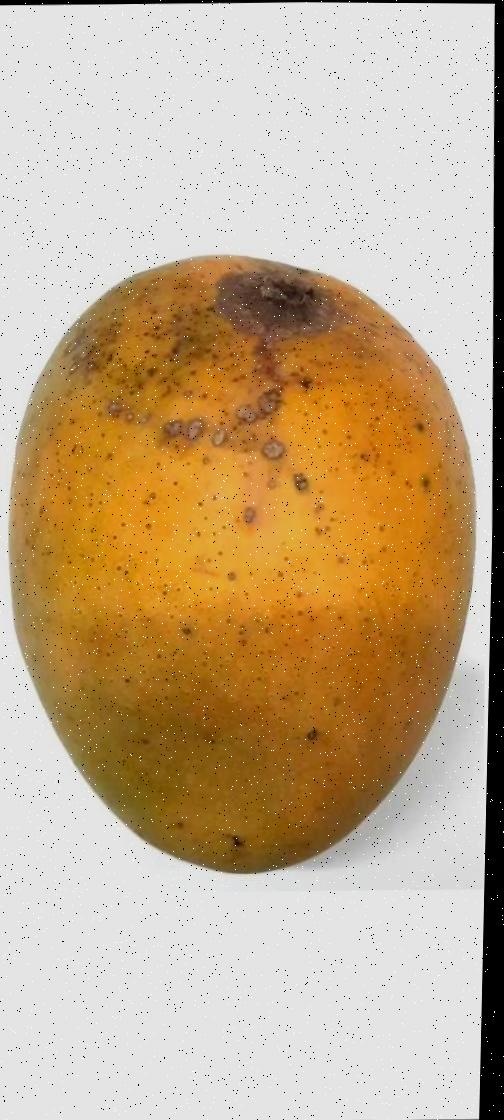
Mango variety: Himsagor